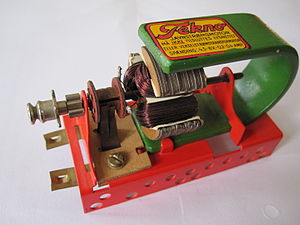
Elektromotor / Elektromotortyper
Tekno 3-polet jævnsstrømsmotor fra omk. 1948
Legetøjs el-motor fra omkring 1948.
En elektromotor er en kraftmaskine, der kan omsætte elektrisk energi til mekanisk energi – primært rotation.